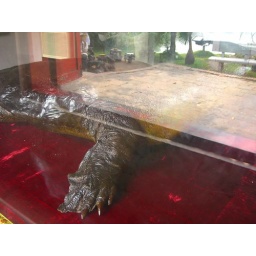
500 years old turtle in hong kiem lake